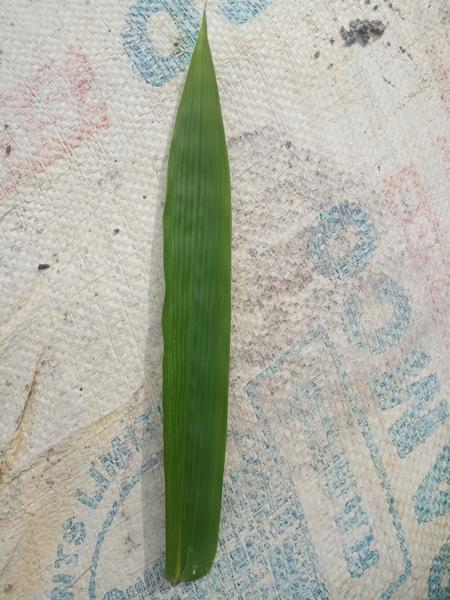
Plant: Bamboo